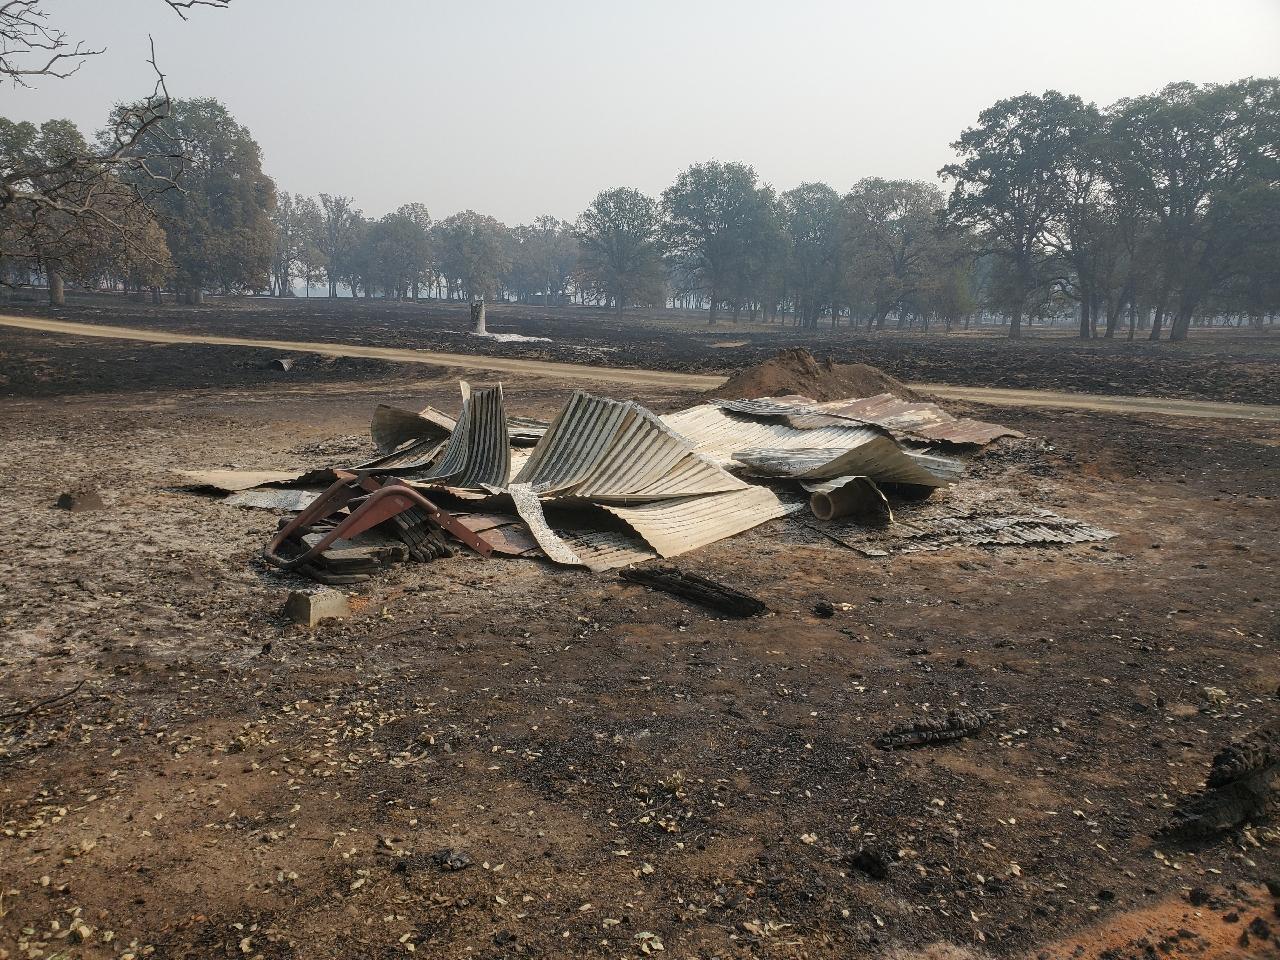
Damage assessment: destroyed